Answer in natural language. Which point is closer to the camera taking this photo, point B  or point C? Choose between the following options: C or B
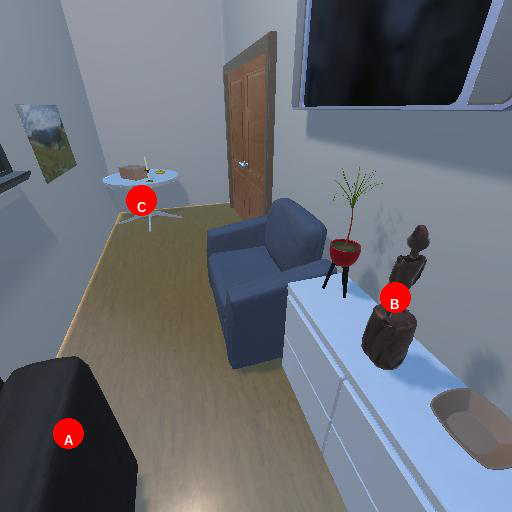
<answer>B</answer>